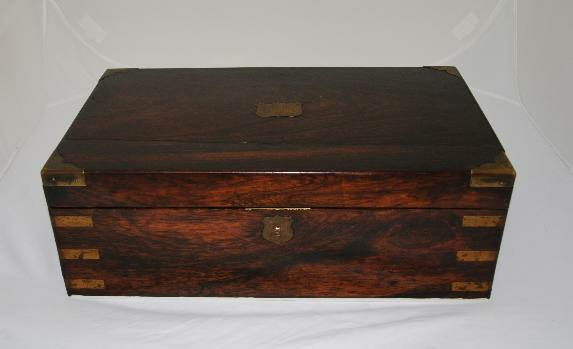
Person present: No